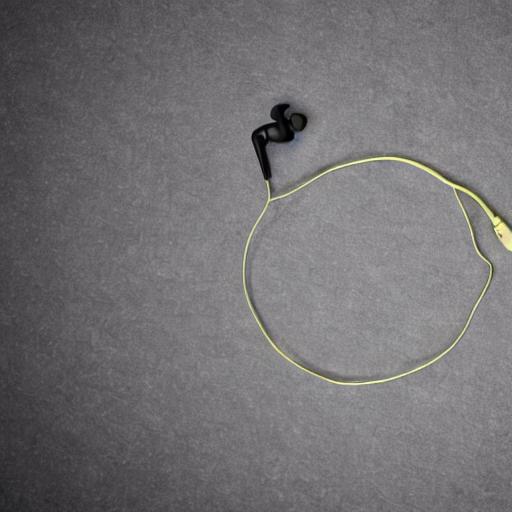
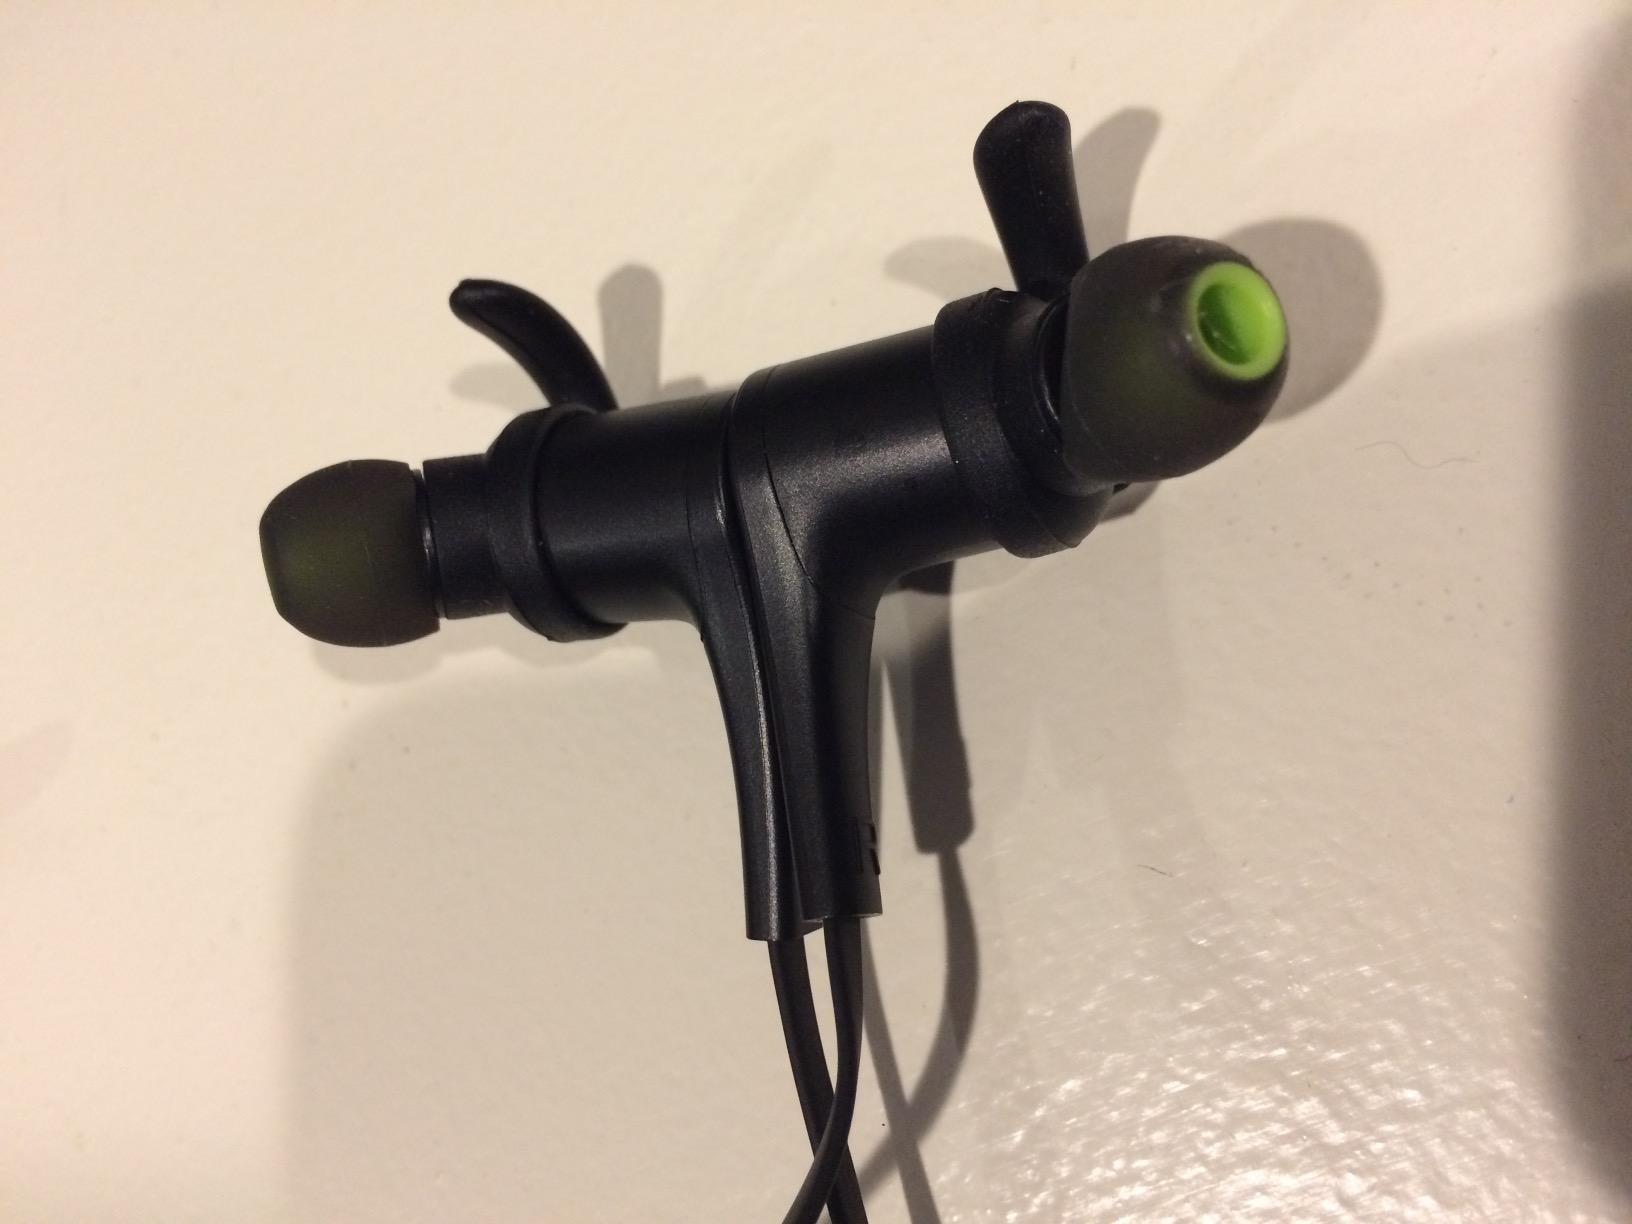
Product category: earbuds
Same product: no